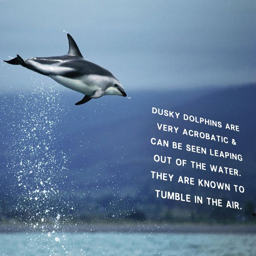
dusky dolphins are very acrobatic and can be seen leaping out of the water .